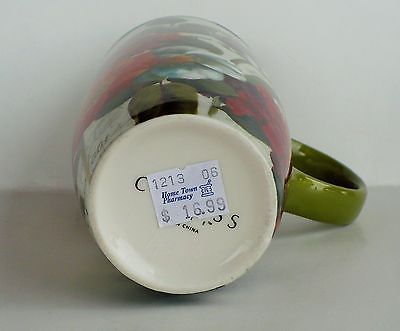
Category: mug